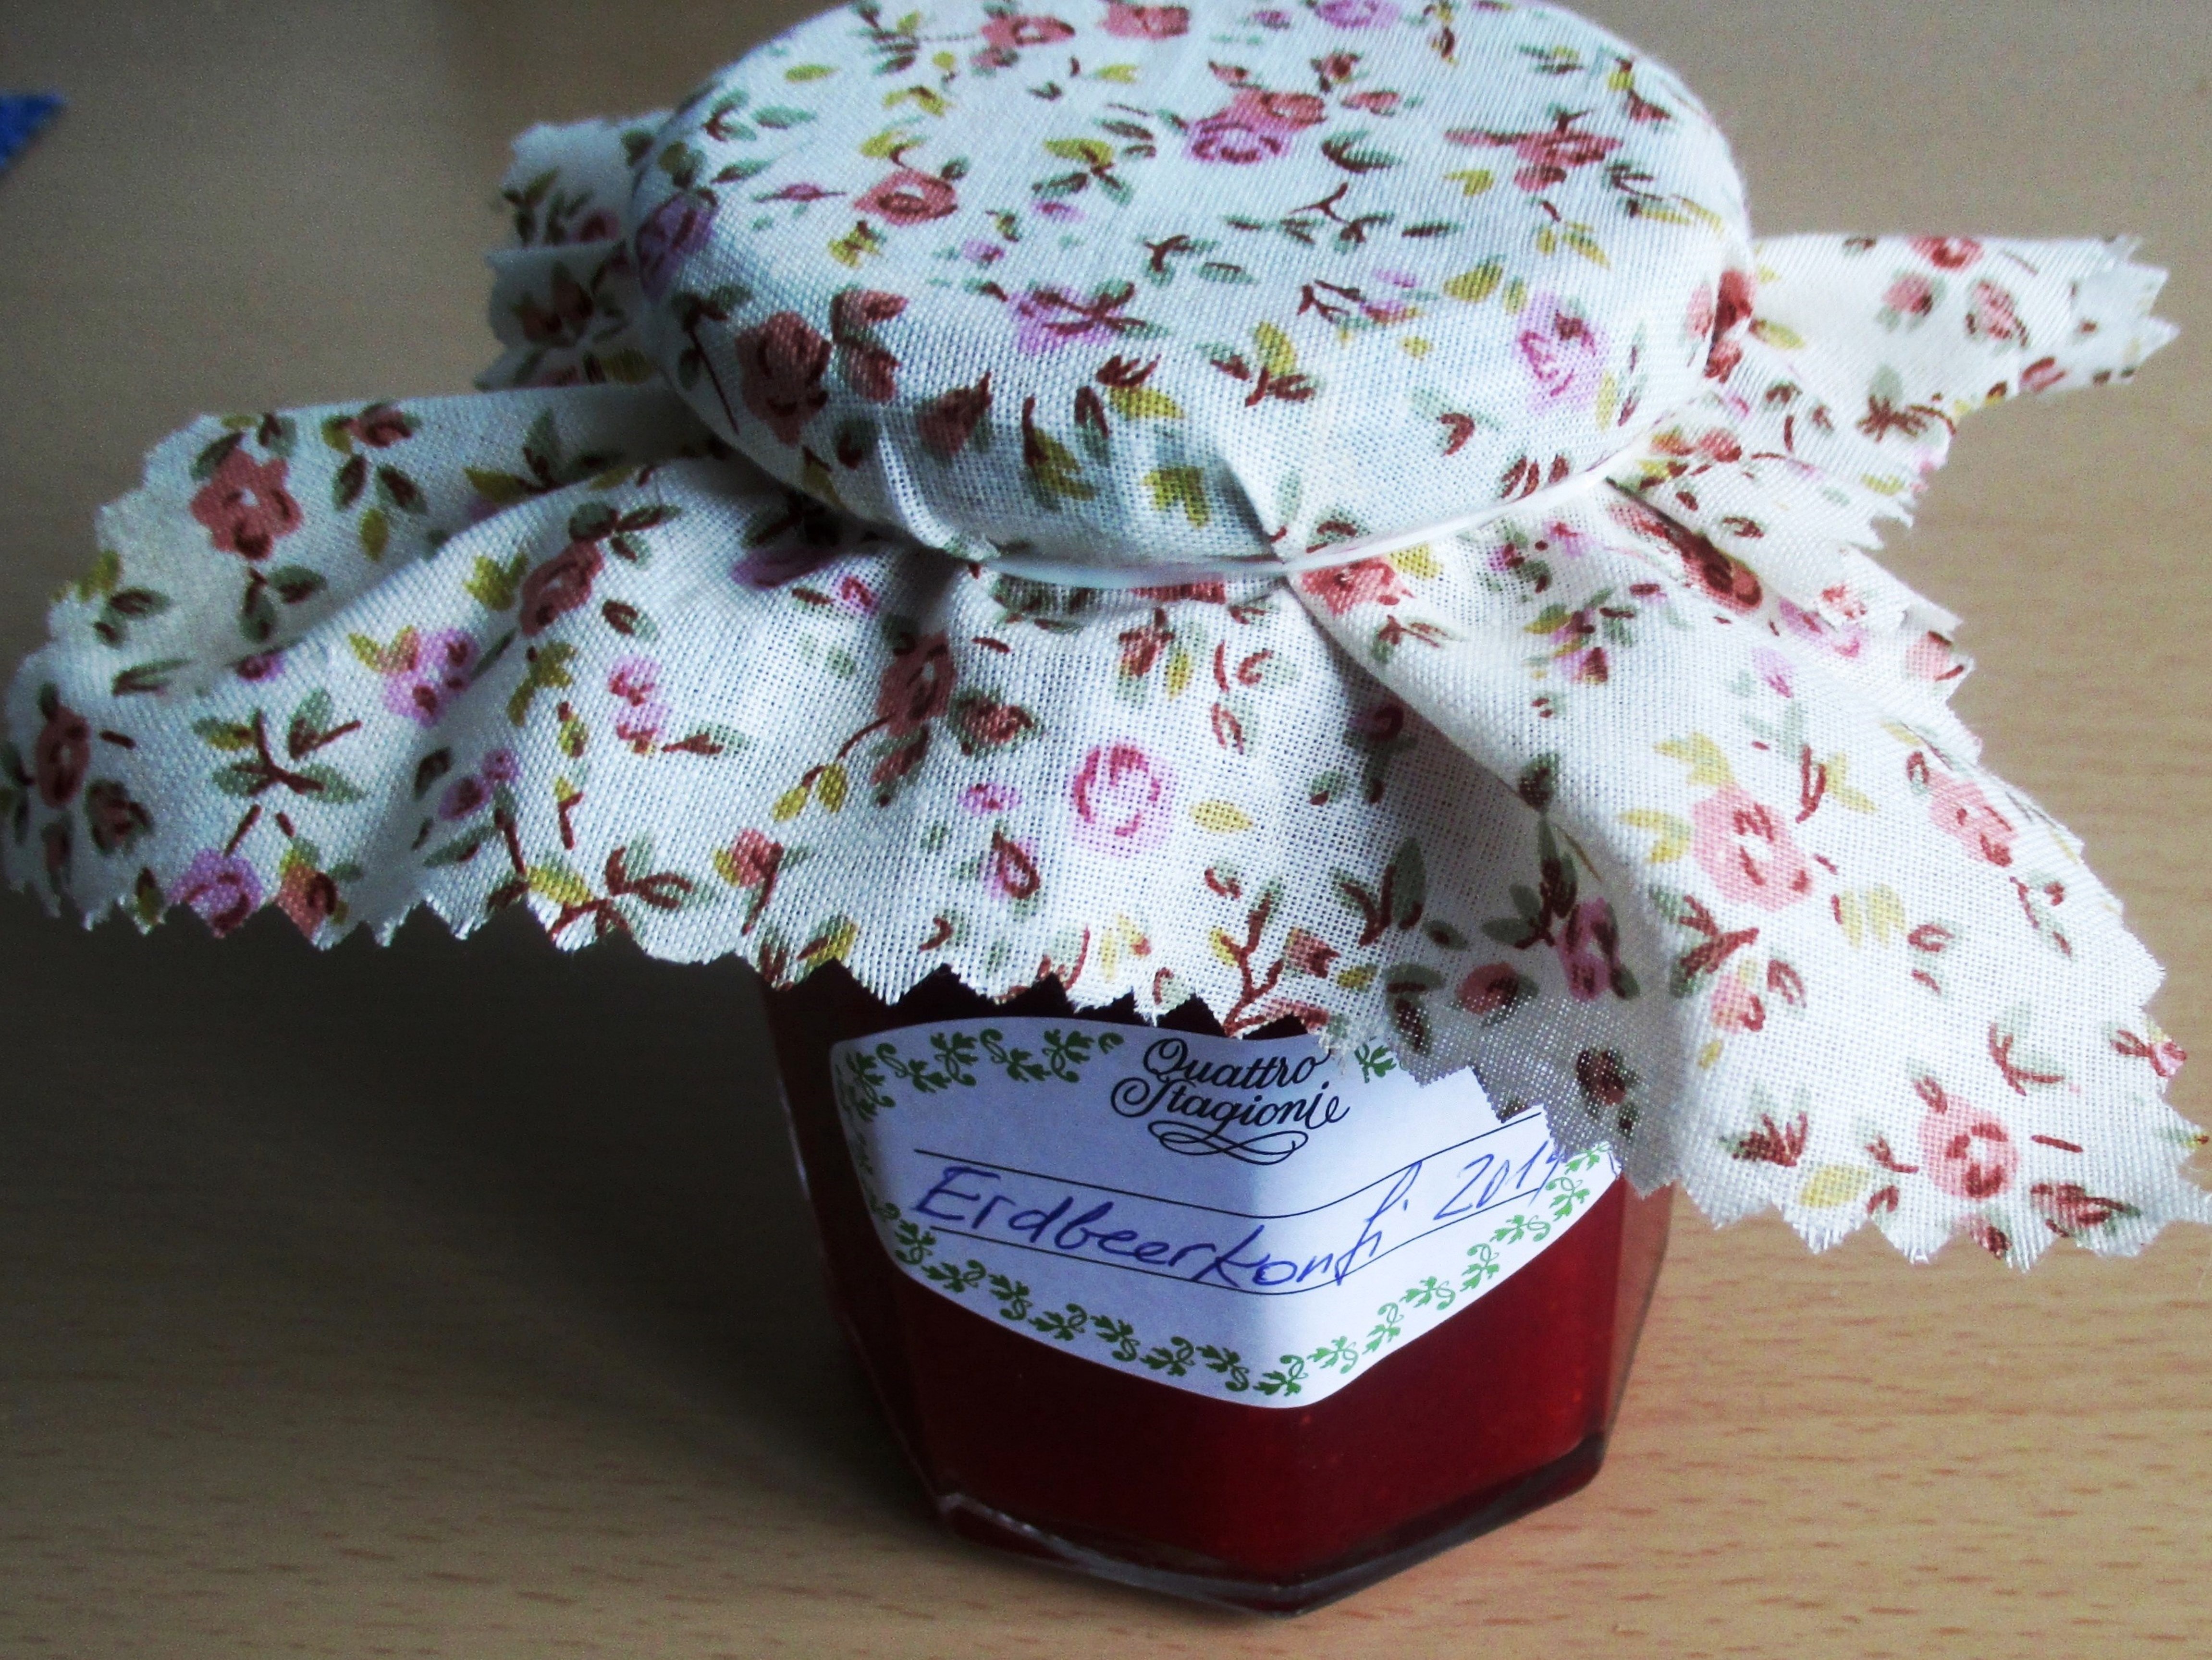
flower, petal, food, pink, breakfast, dessert, material, jam, textile, art, icing, strawberries, spread, flower bouquet